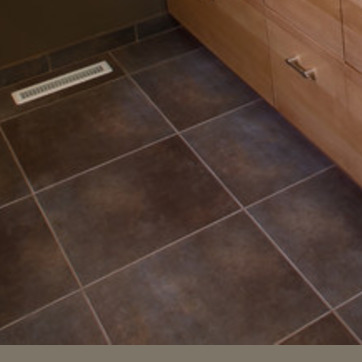
Material: tile